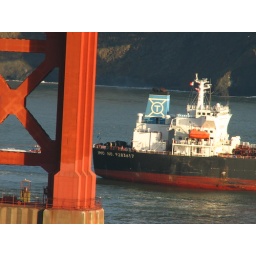
weekend morning ship traffic under the golden gate bridge - san francisco, california